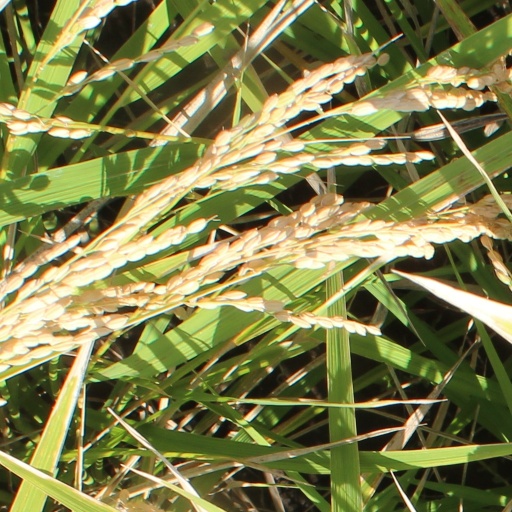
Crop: rice